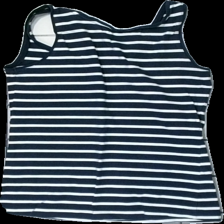
View: back
Type: Tank top
Category: Ladies
Brand: Logg (H&M)
Colors: Blue, White
Material: 100% cotton
Pattern: Striped
Cut: Regular
Size: M
Season: Summer
Damage location: bottom right
Damage 2 location: bottom left
Price range: <50
Recommended usage: Export
Description: randigt linne, urtvättat
Comment: urtvättad